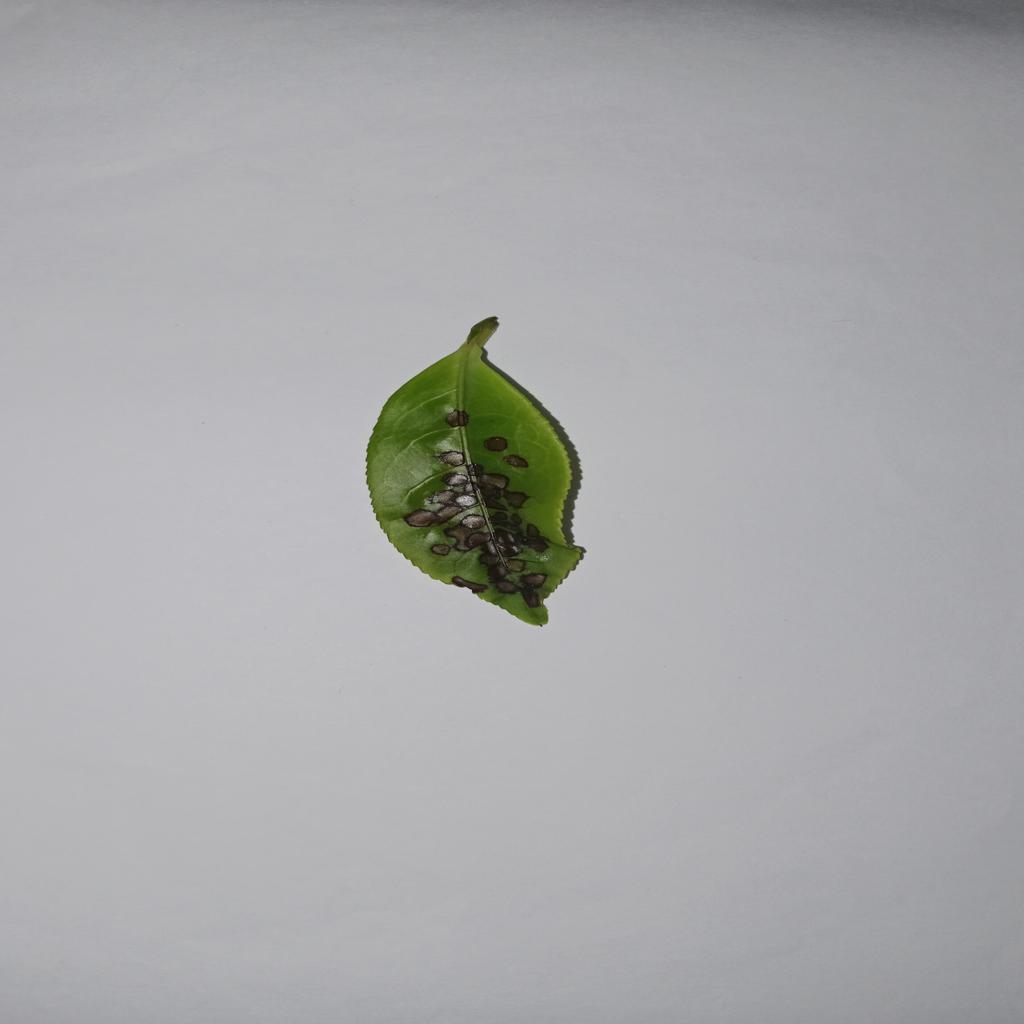
Label: Tea red scab